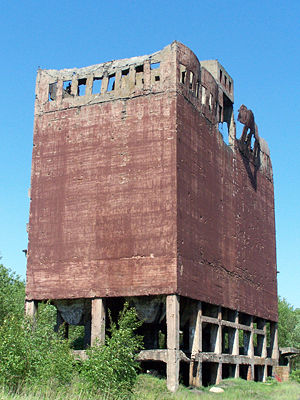
Stettin byområde / Galleri
Stettin Byområde – Byområde i Polen, i zachodniopomorskie voivodskab.